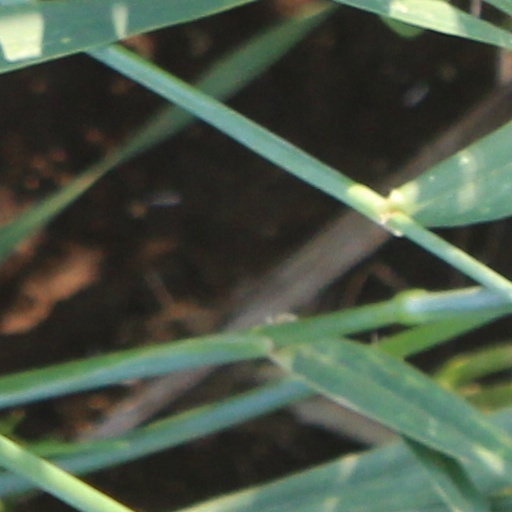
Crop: wheat